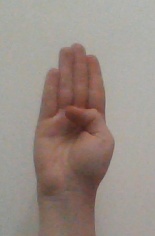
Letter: kaaf